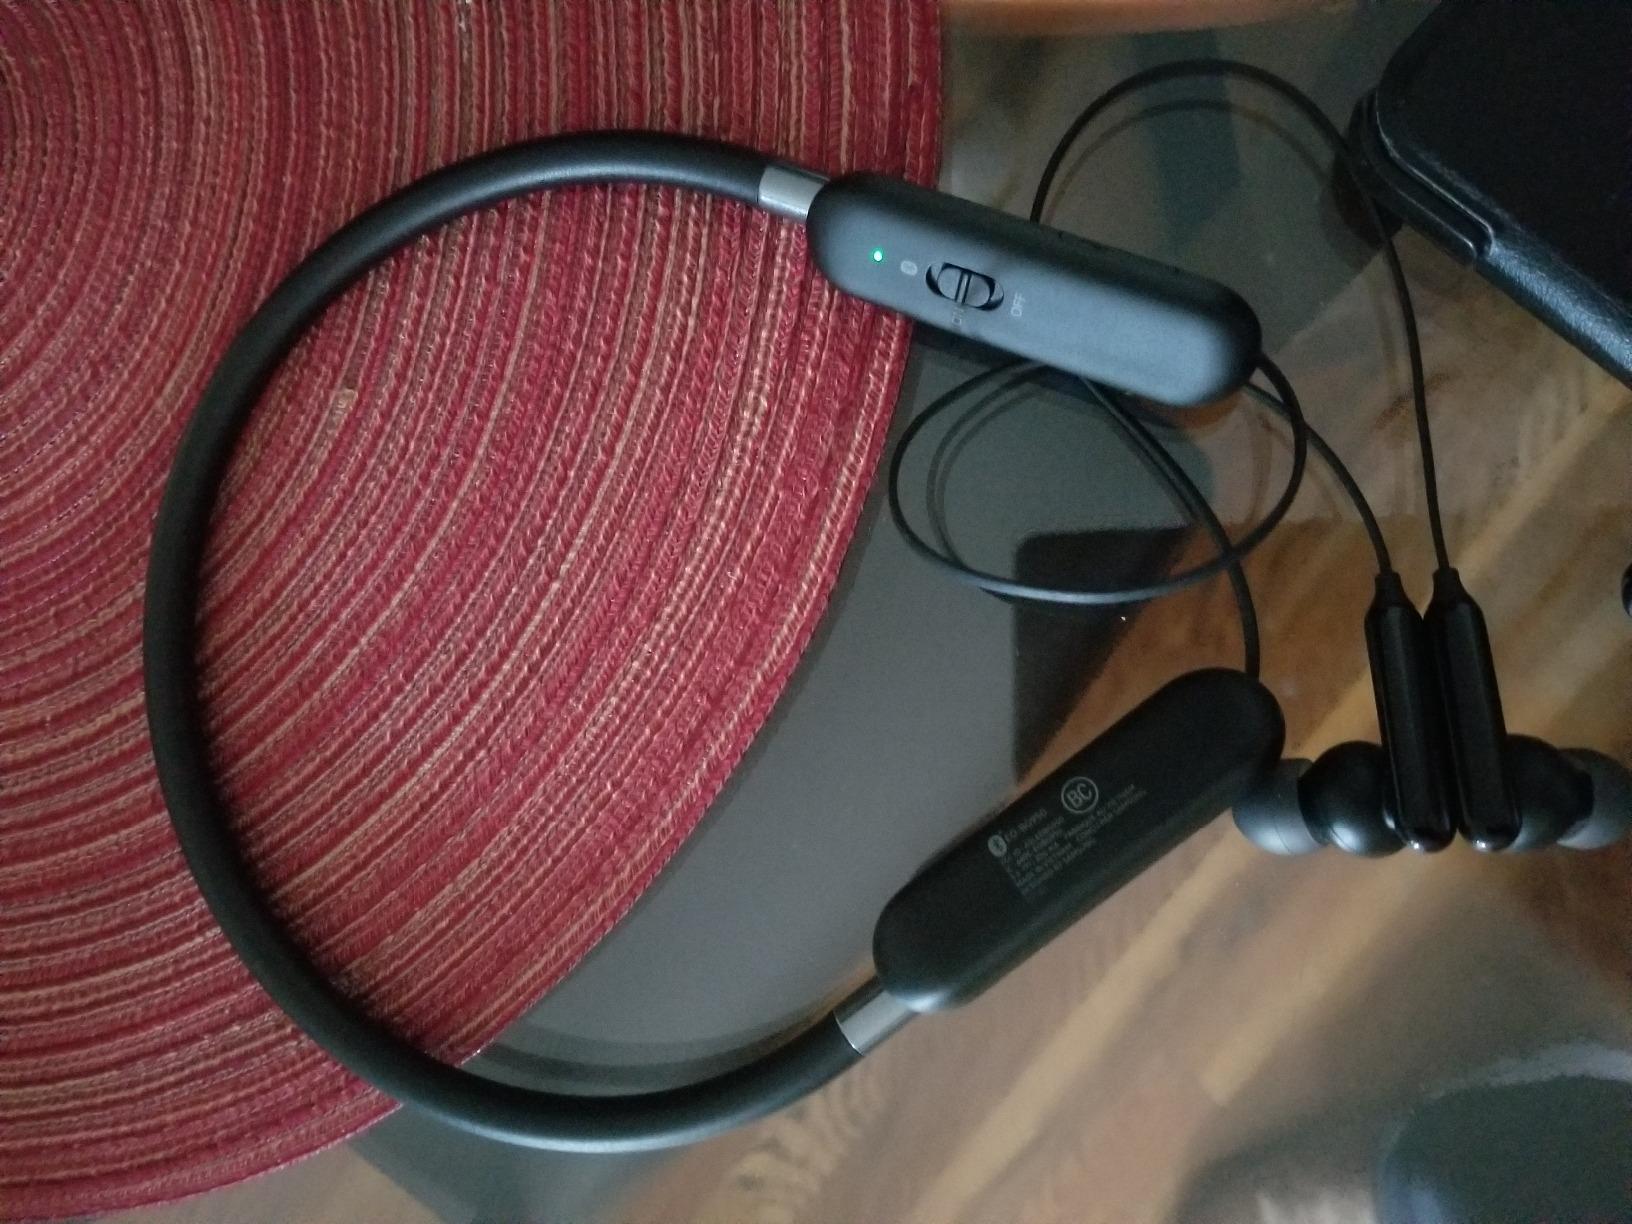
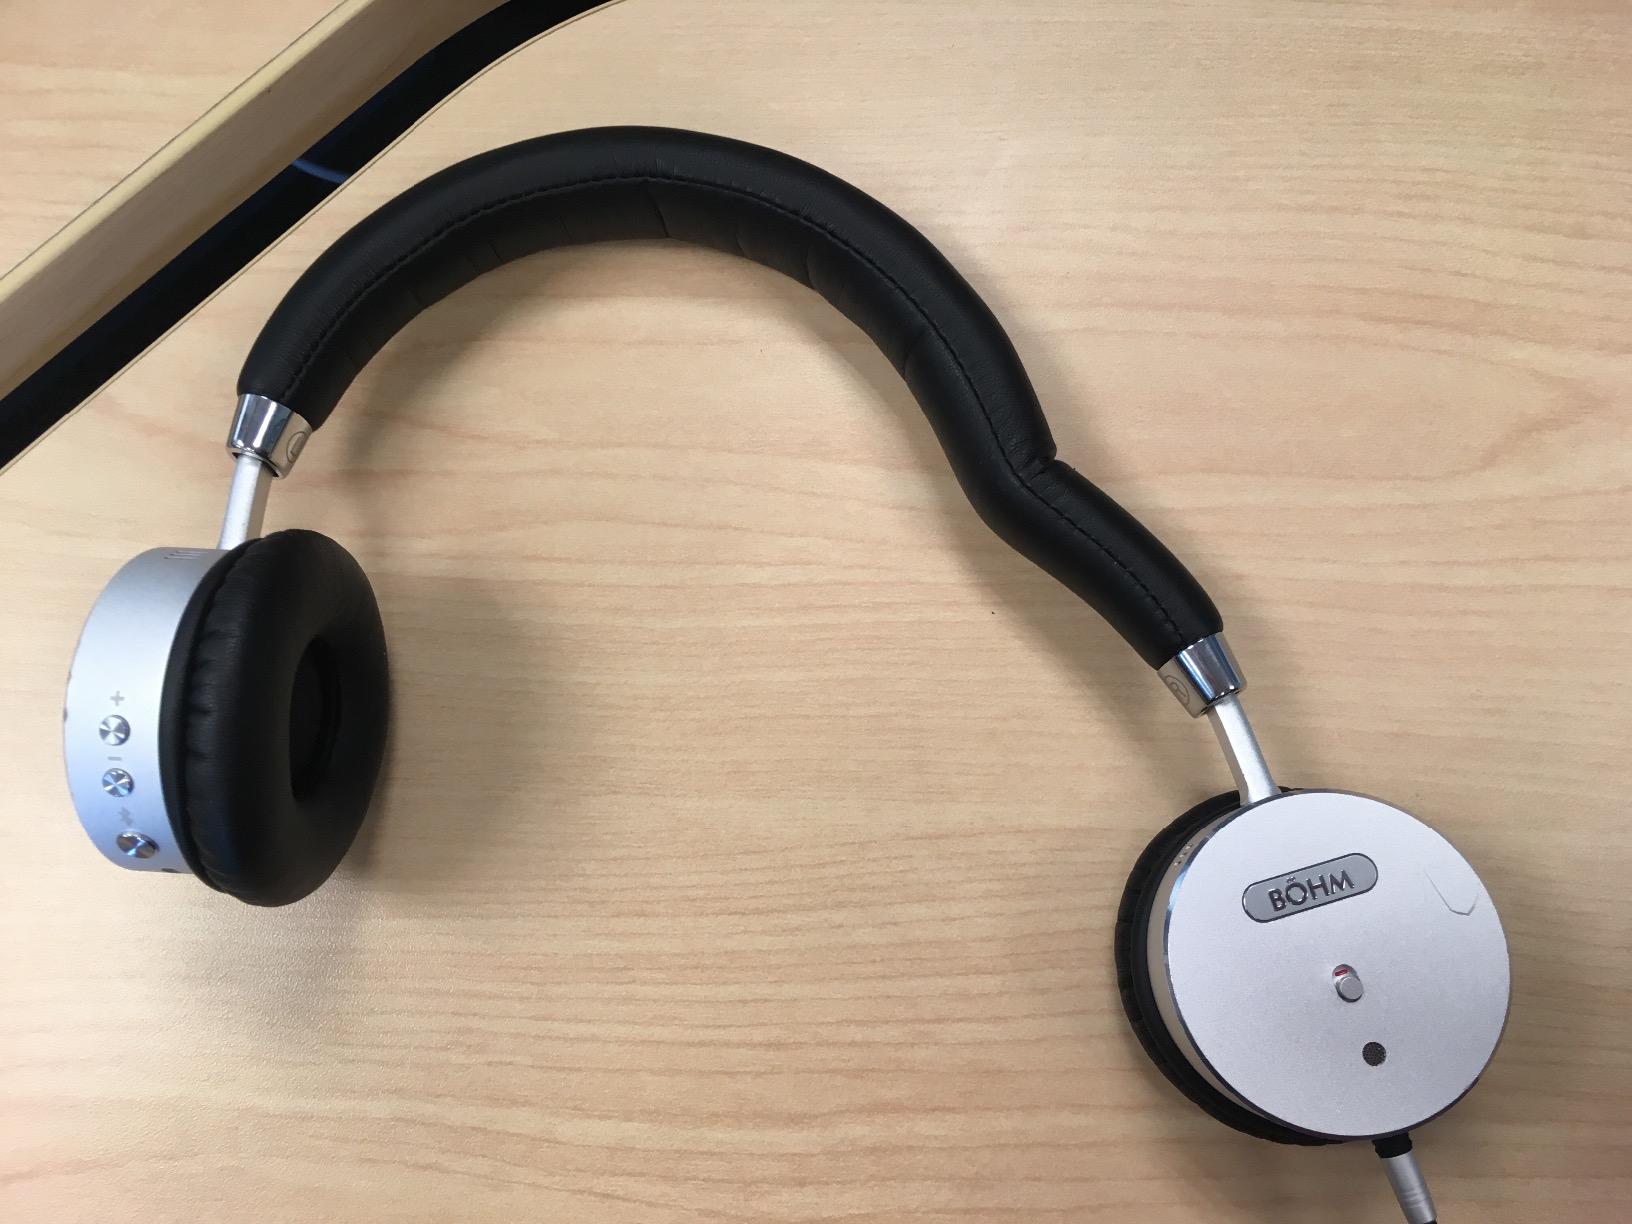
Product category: headphones
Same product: no